The Wire (magazine)

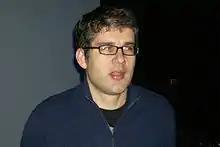
In the 1990s, longtime contributor Simon Reynolds ("pictured in 2011") coined the genre "post-rock" and wrote influential essays on a variety of developments in rave that he termed the "hardcore continuum".

Two months after Herrington became editor, the magazine published an influential piece by Simon Reynolds in which he defined the parameters of the genre "post-rock". The genre and its associated artists became a focus for the magazine in the mid to late 1990s, along with electronica and nascent subgenres like illbient and glitch. Throughout the decade, Reynolds also contributed a series of essays on post-rave trends in UK dance music, covering jungle, drum 'n' bass, hardstep, neurofunk and 2-step garage. These essays culminated in his theorizing of the "hardcore continuum": a diverse, ever-evolving tradition of electronic dance music that had diverged from American-born house and techno to become a distinctly British style.